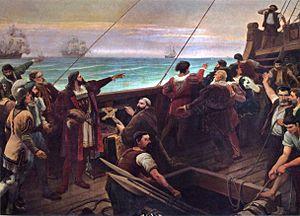
Pedro Álvares Cabral, né à Belmonte en 1467 ou 1468 et mort à Santarém vers 1520 ou 1526, est un navigateur portugais, commandant de flotte, chargé par le roi du Portugal Manuel Iᵉʳ d'aller aux Indes orientales et de poursuivre l'œuvre de Vasco de Gama.